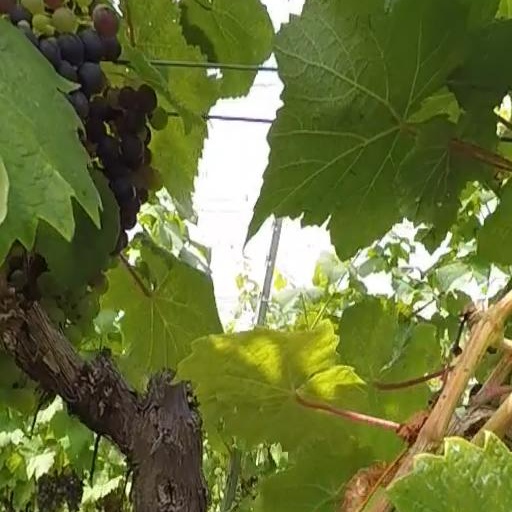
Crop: grape